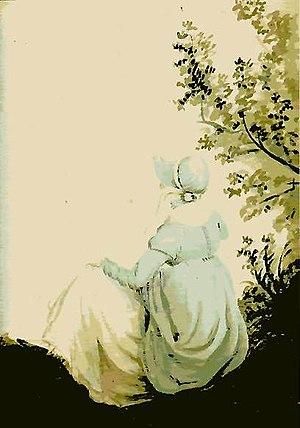
Le Choix de Jane est un téléfilm britannique réalisé par Jeremy Lovering, diffusé en 2008. Centré sur la relation entre Jane Austen et l'une de ses nièces préférées, Fanny Knight, le téléfilm évoque la vie de la romancière, après l'écriture de Mansfield Park jusqu'à sa mort, en restant globalement fidèle au peu qu'on en connait aujourd'hui du fait de la faiblesse des sources disponibles.
Cassandra Elizabeth Austen est la sœur aînée de Jane Austen, ainsi qu'une aquarelliste anglaise amateur. Tout au long de sa vie, elle demeure la confidente et la meilleure amie de sa sœur, au sein d'une famille unie où elles ont par ailleurs six frères. Après la mort aux Caraïbes de son fiancé, Thomas Fowle, Cassandra ne se mariera jamais, comme d'ailleurs sa sœur Jane.